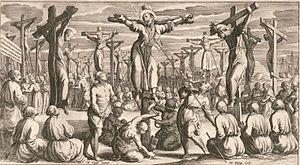
Le catholicisme est une confession présente au Japon depuis le XVIᵉ siècle. Elle compte en 2012 approximativement 537 000 fidèles, soit moins de 0,5 % de la population totale du pays. L'Église catholique au Japon est formée de diocèses en communion avec l'Église catholique universelle se trouvant sous la conduite spirituelle du pape, évêque de Rome.
Gonzalve Garcia est un franciscain déchaussé missionnaire au Japon. Il meurt martyr de la foi, avec 25 autres chrétiens et fait partie du groupe des 26 martyrs du Japon qui sont canonisés ensemble par le pape Pie IX en 1862.
Les Martyrs du Japon sont le groupe de catholiques qui, le 5 février 1597, à Nagasaki au Japon, furent crucifiés, en répression de la foi chrétienne, sur l'ordre du daimyo Toyotomi Hideyoshi. Ils étaient vingt-six — en grande majorité Japonais — et formaient un groupe très varié de jeunes et de vieux, de prêtres, religieux et laïcs, franciscains et jésuites.